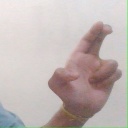
अक्षर: आ